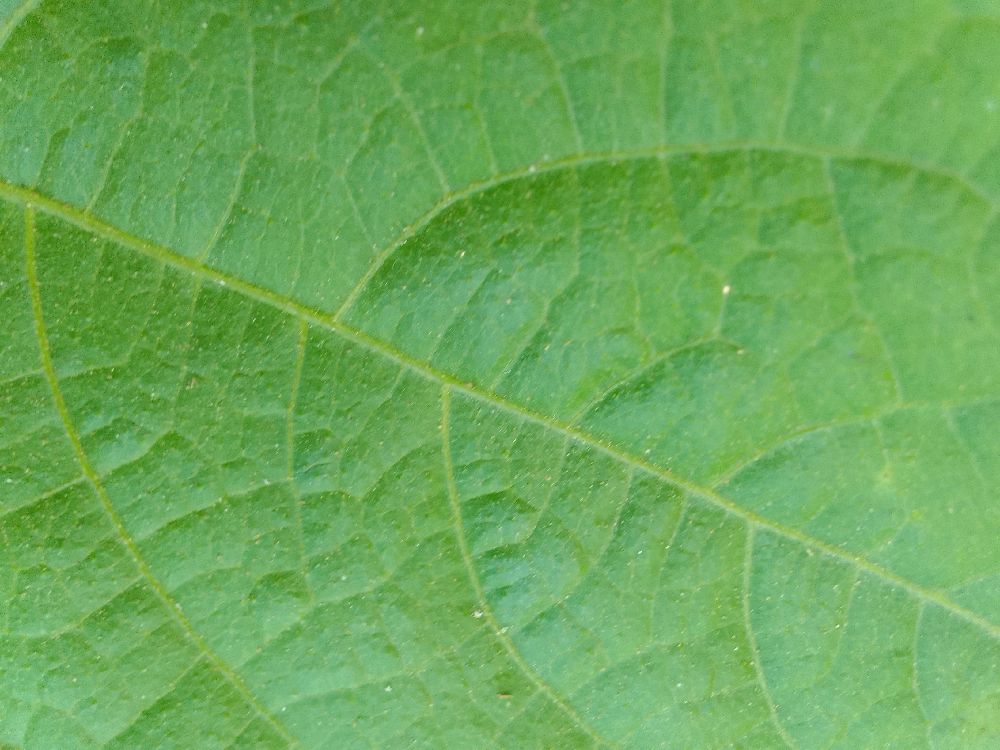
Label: healthy